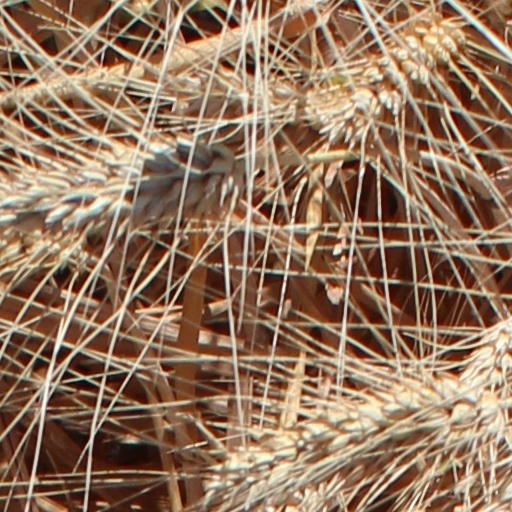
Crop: wheat